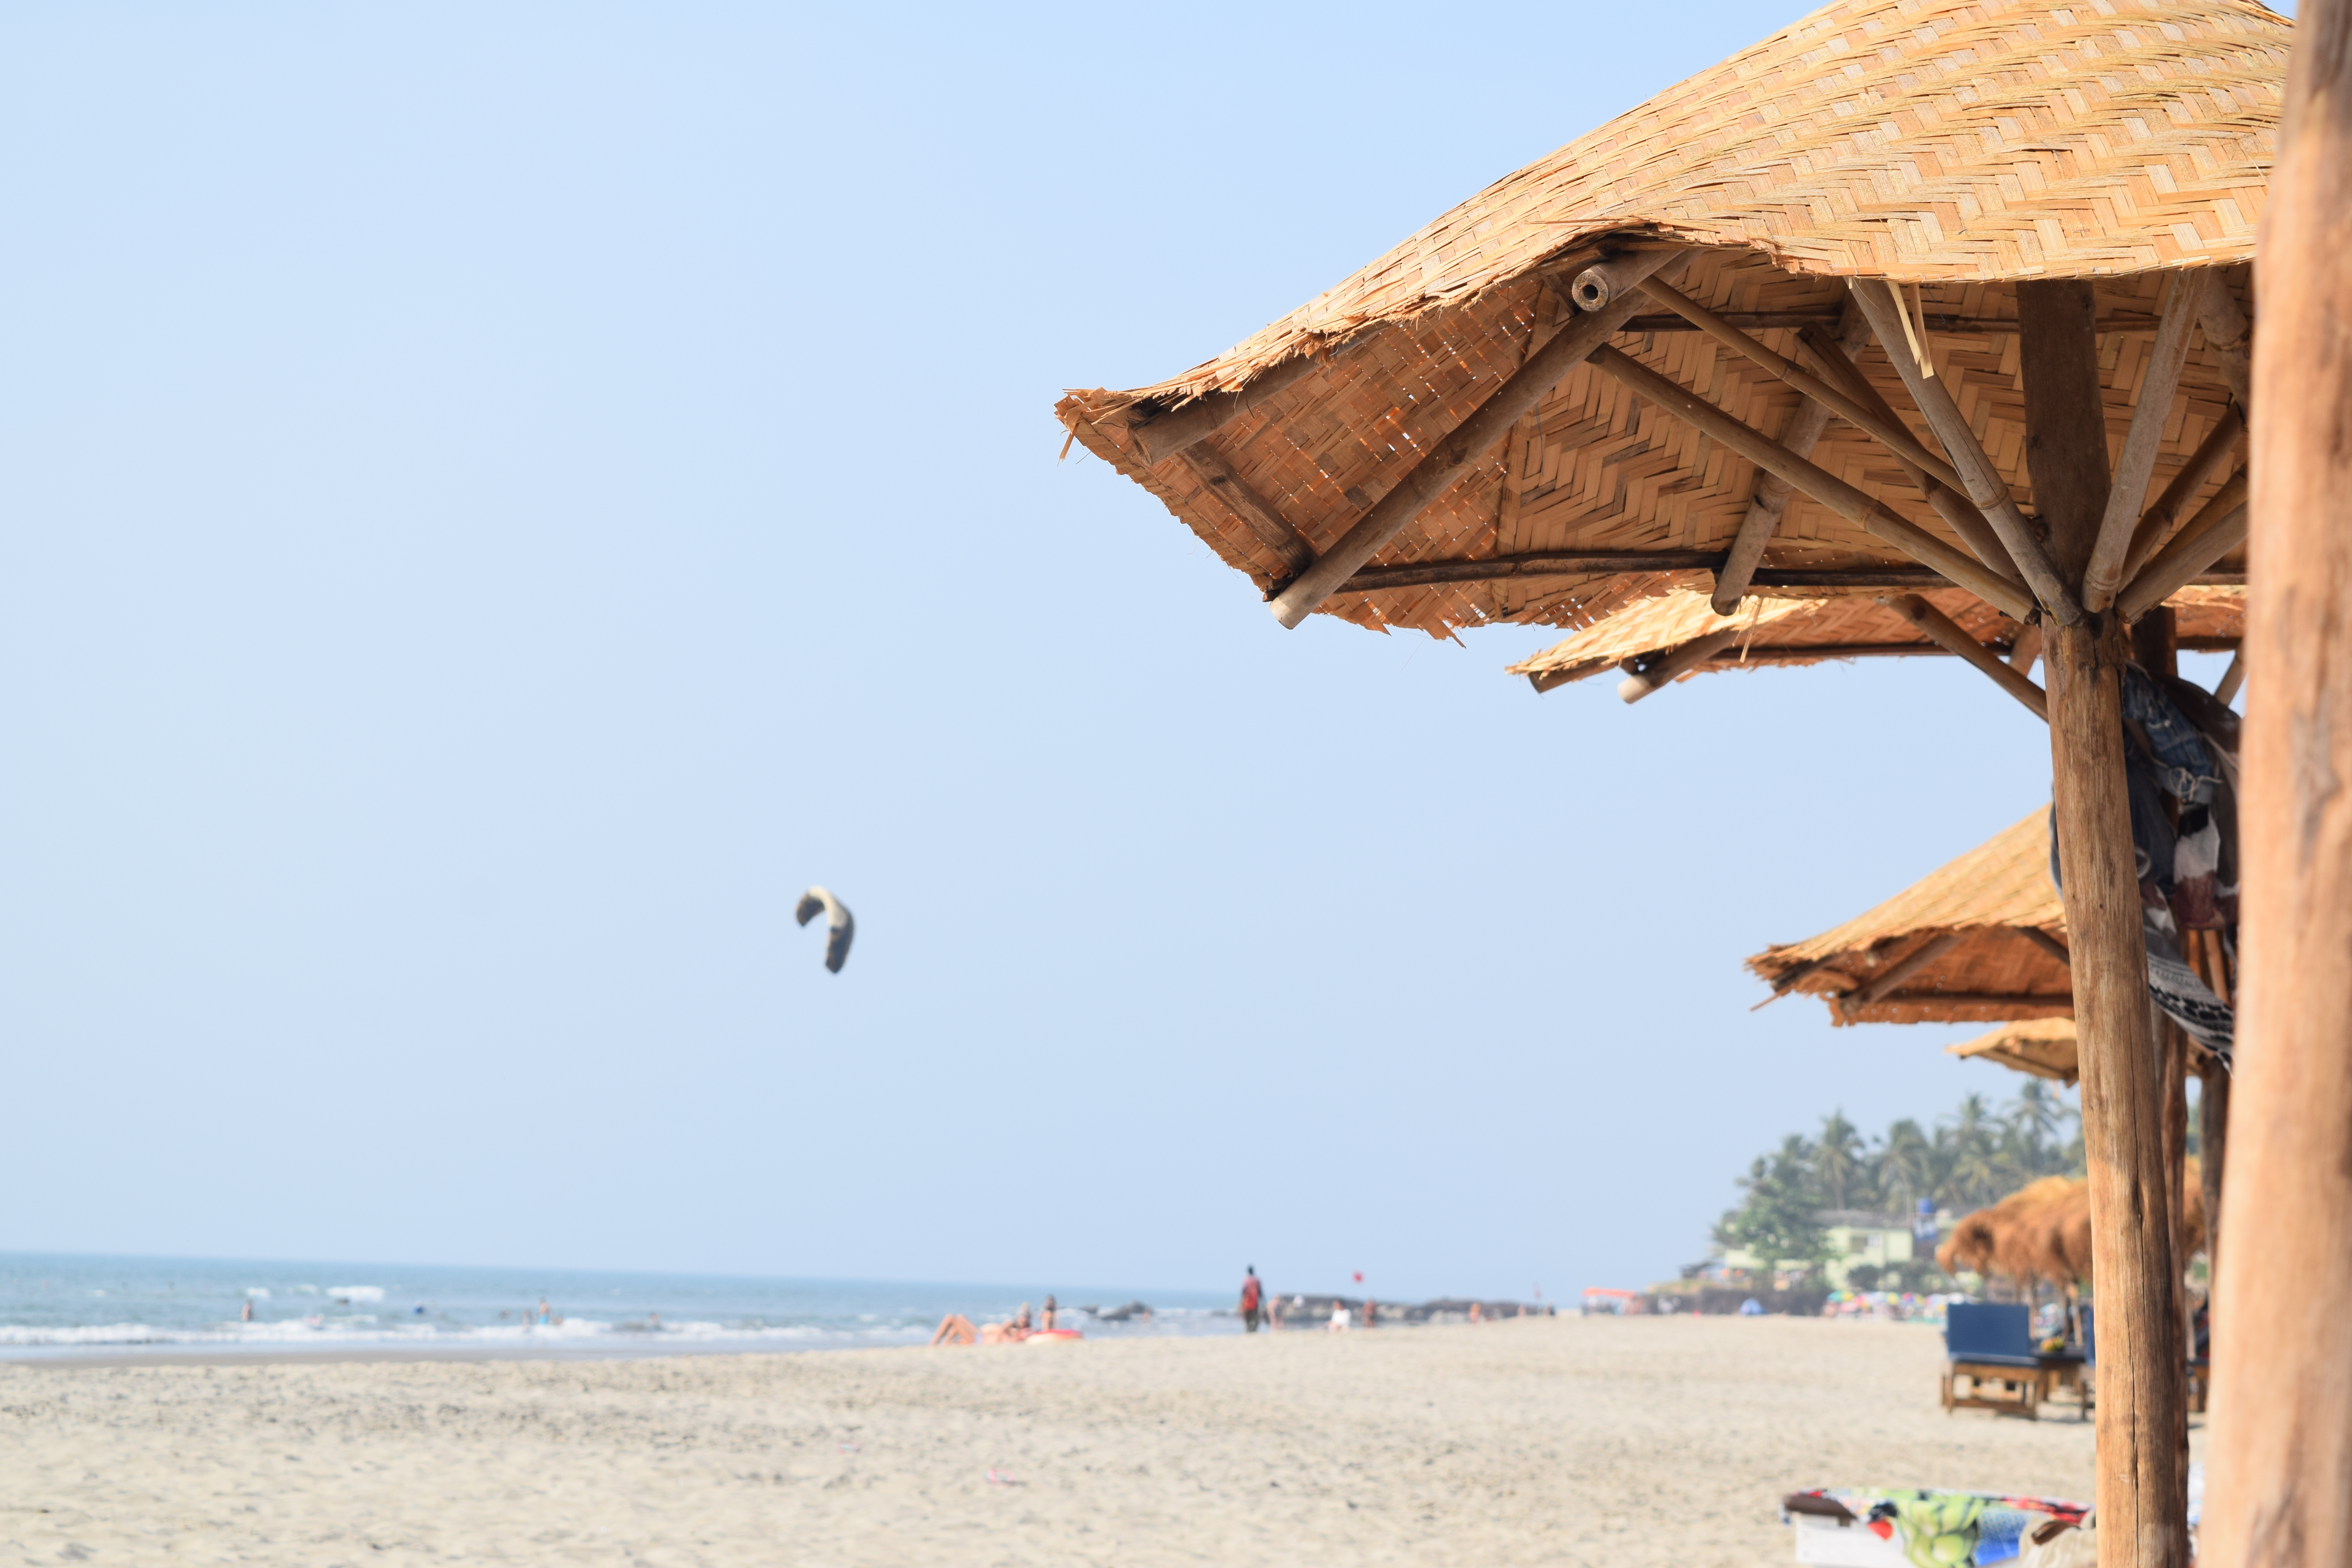
natural, sky, water, People on beach, beach, shade, tree, coastal and oceanic landforms, travel, arecales, thatching, horizon, leisure, Tints and shades, wood, landscape, fun, palm tree, sand, ocean, tropics, coast, fashion accessory, caribbean, hut, tourism, rock, bay, holiday, sun tanning, lake, resort, wind, sea, vacation, village, kite sports